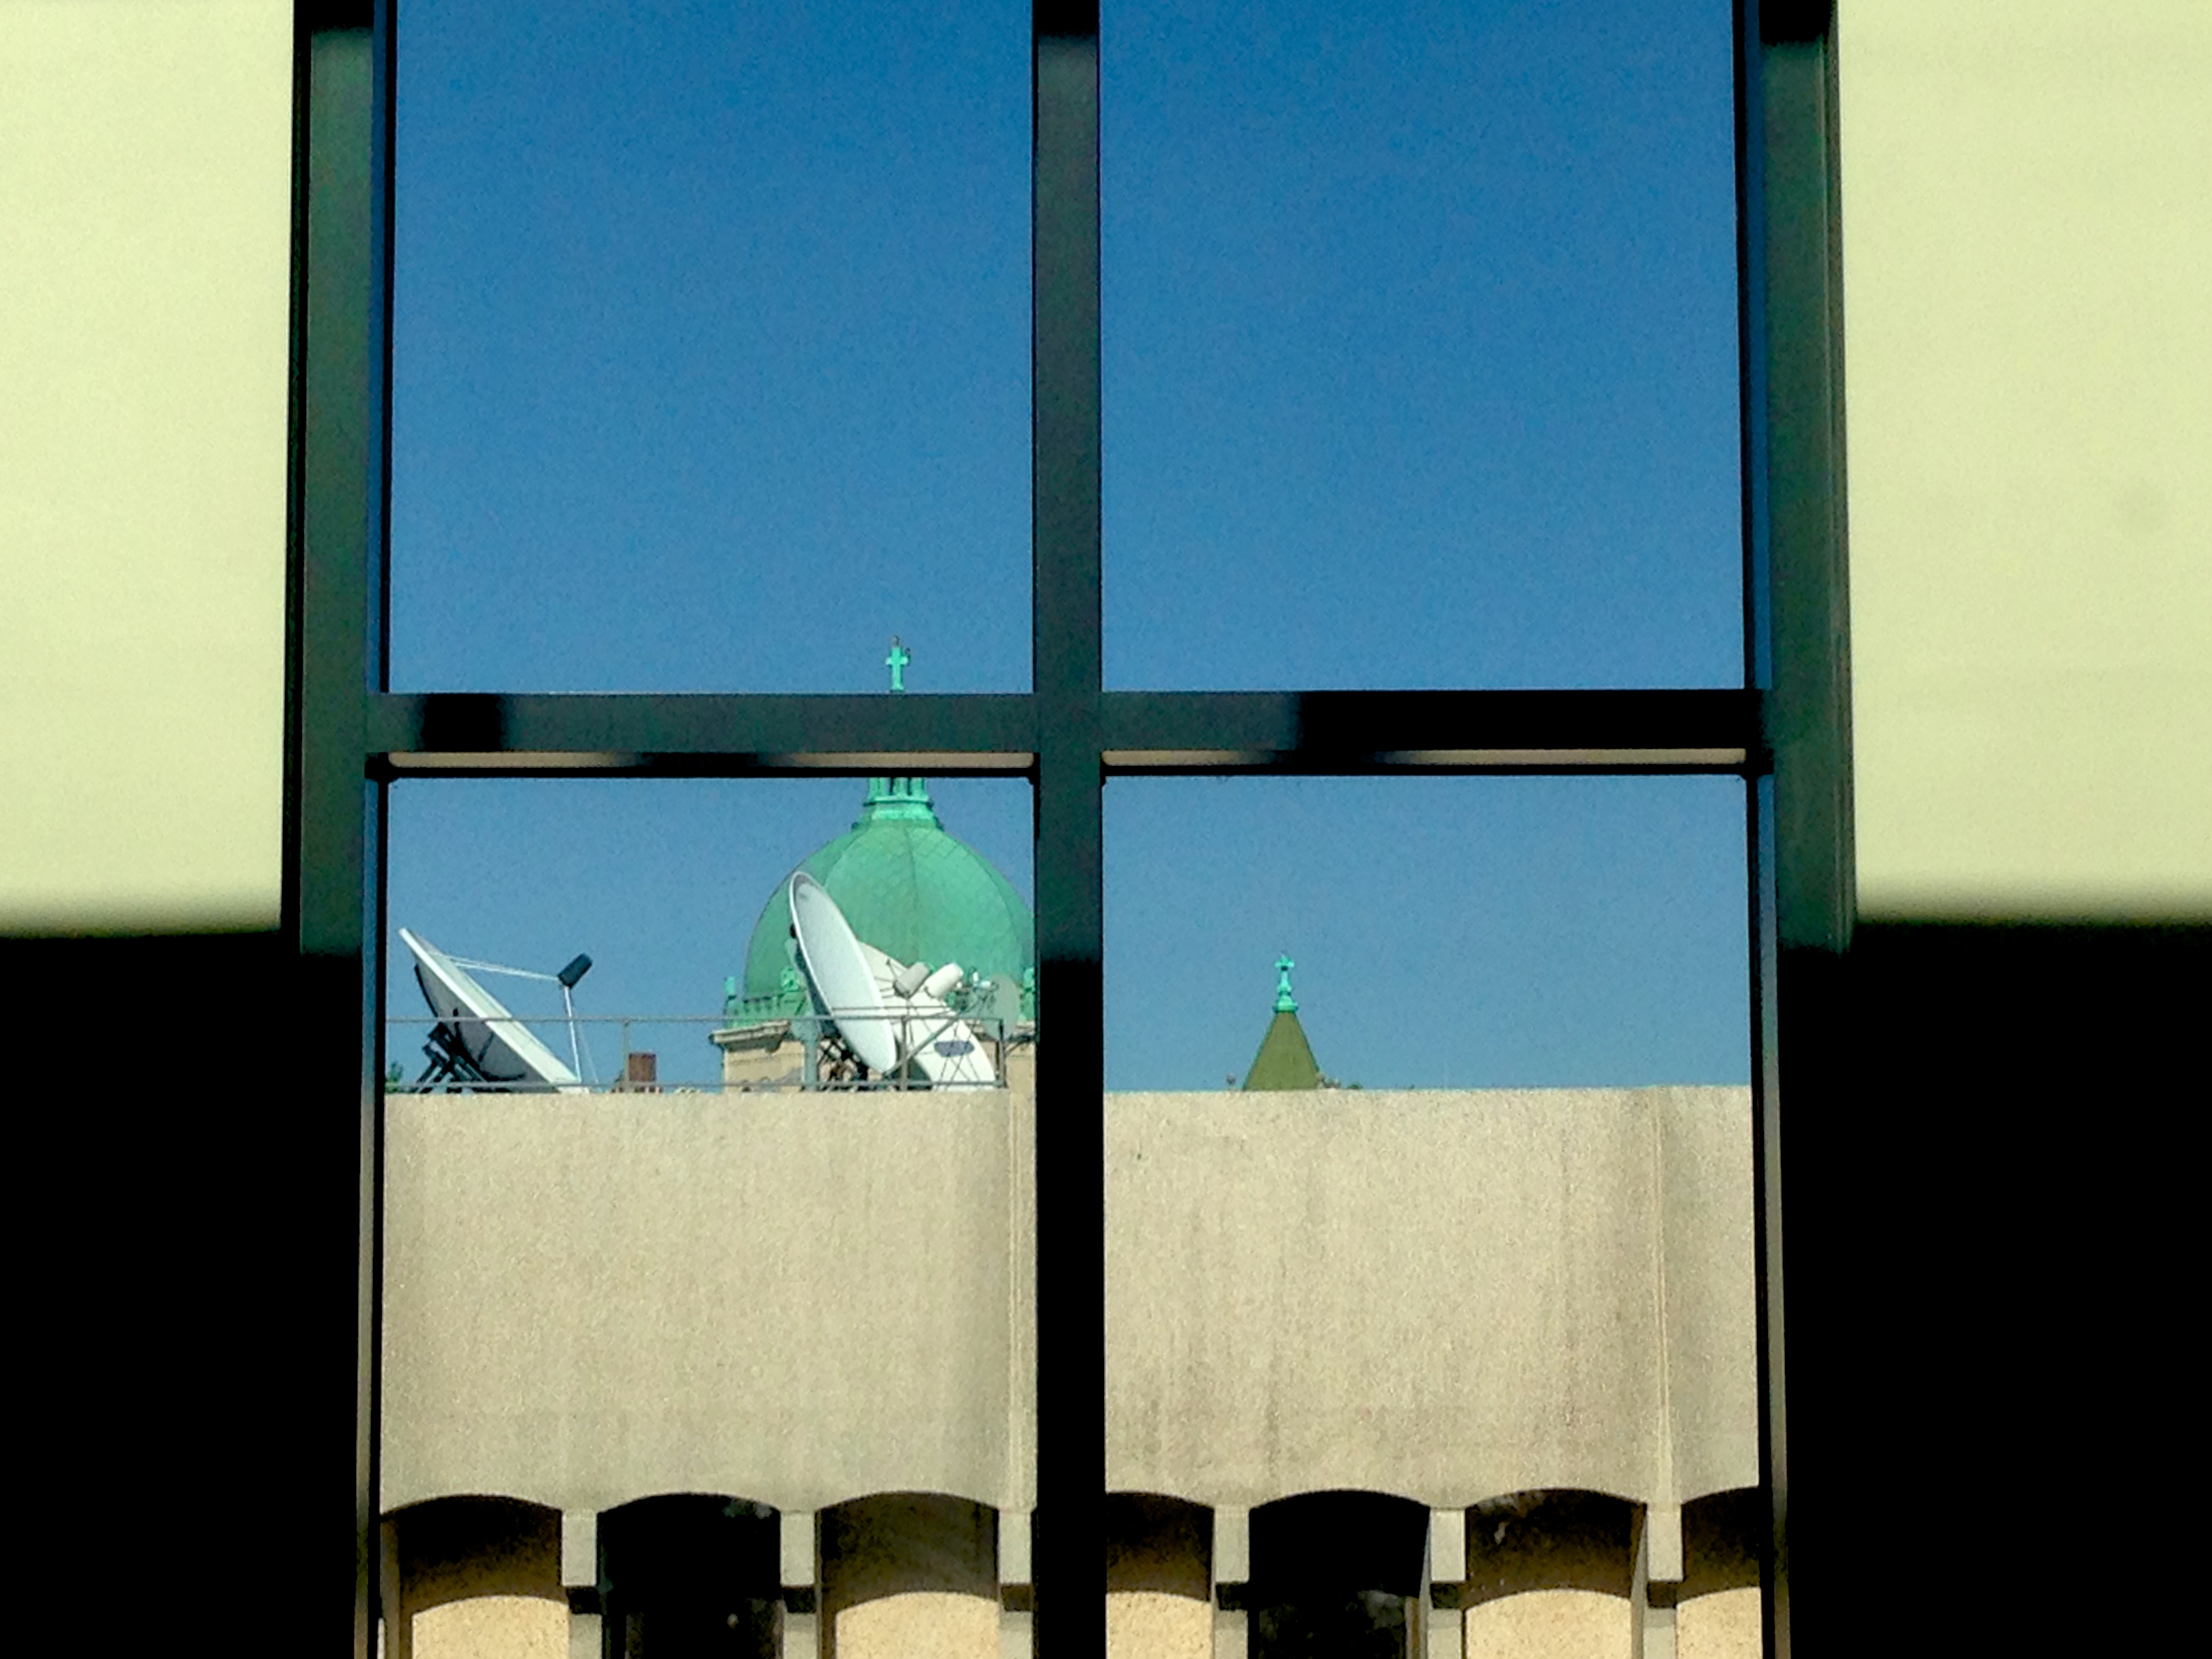
window, glass, wall, color, blue, room, lighting, material, interior design, design, modern art, window covering